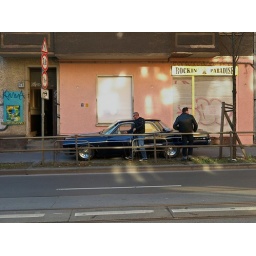
Berlin, Friedrichshain. A rarely seen car in Germany spotted here in Berlin :-) Chevy Impala, 1964, I think.